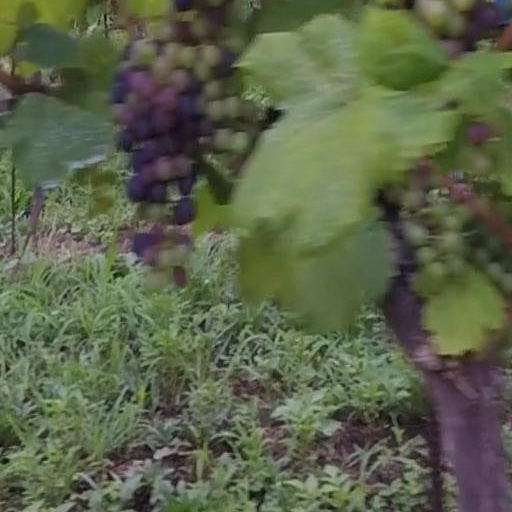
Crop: grape